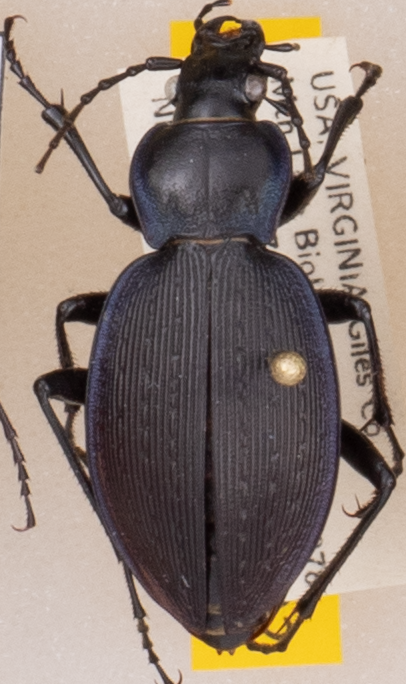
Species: Carabus goryi
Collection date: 2021-06-29
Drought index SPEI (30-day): -0.03
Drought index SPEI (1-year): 0.47
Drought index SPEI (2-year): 1.28